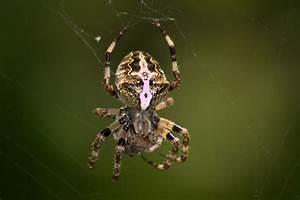
spider